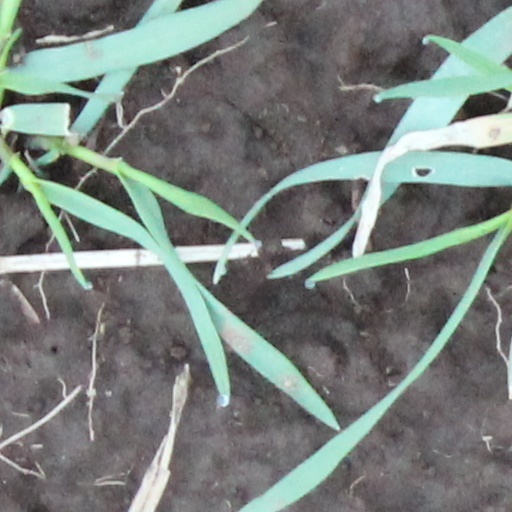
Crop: wheat